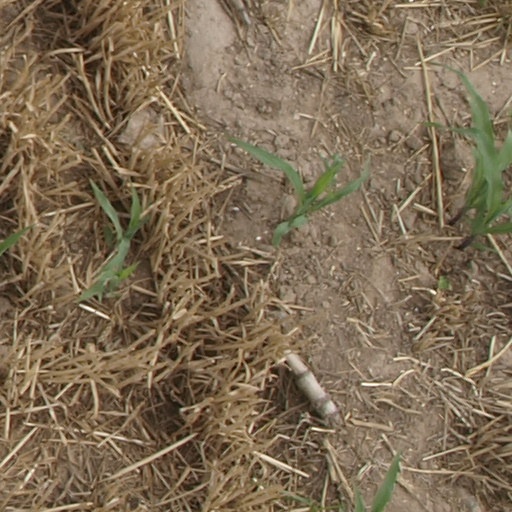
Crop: maize; corn